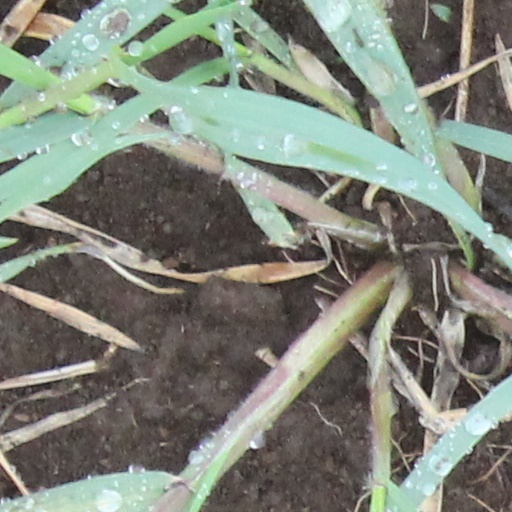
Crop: wheat